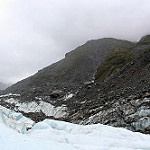
Scene: Outdoor